Caracal, Romania

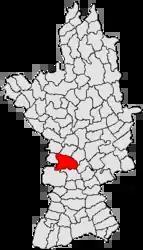
Military center

Caracal is a city in Olt County, Romania, situated in the historic region of Oltenia, on the plains between the lower reaches of the Jiu and Olt rivers. The region's plains are well known for their agricultural specialty in cultivating grains and over the centuries, Caracal has been the trading center for the region's agricultural output. Caracal has a population of 27,403 and is the second largest city in the region.